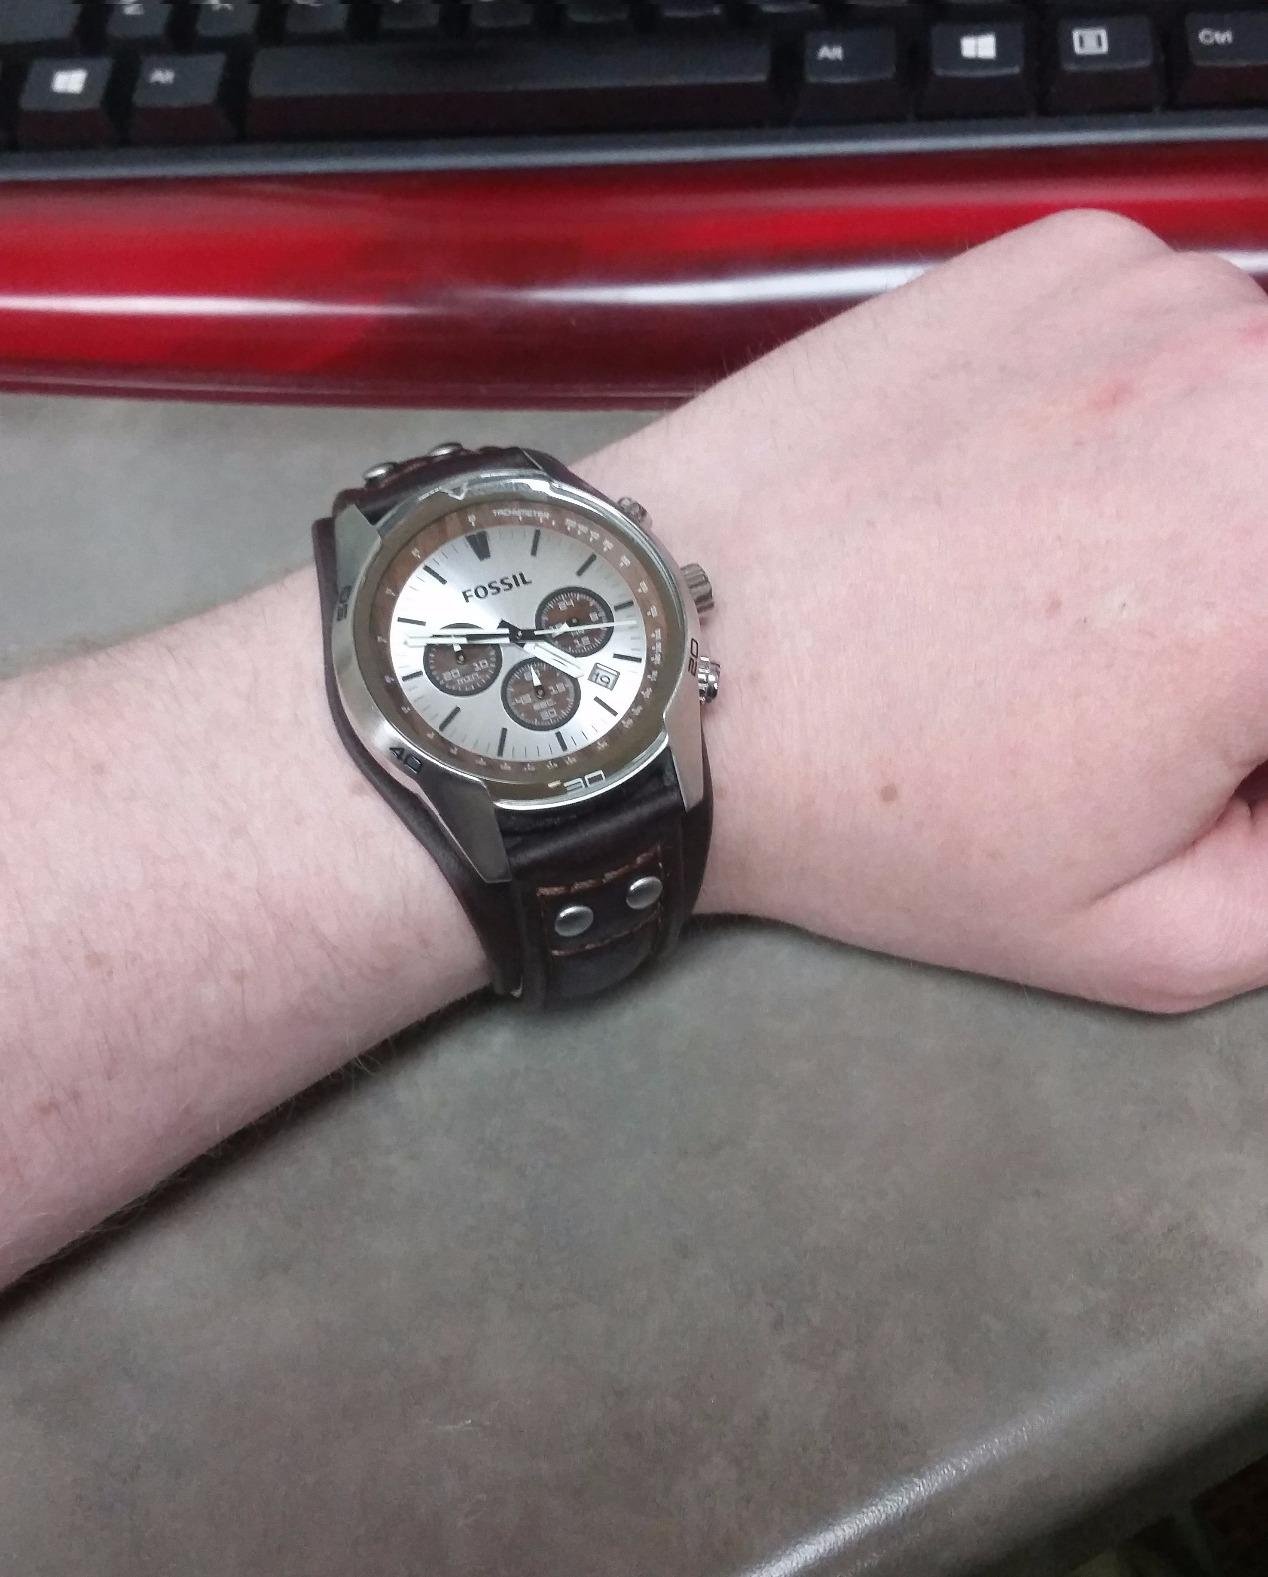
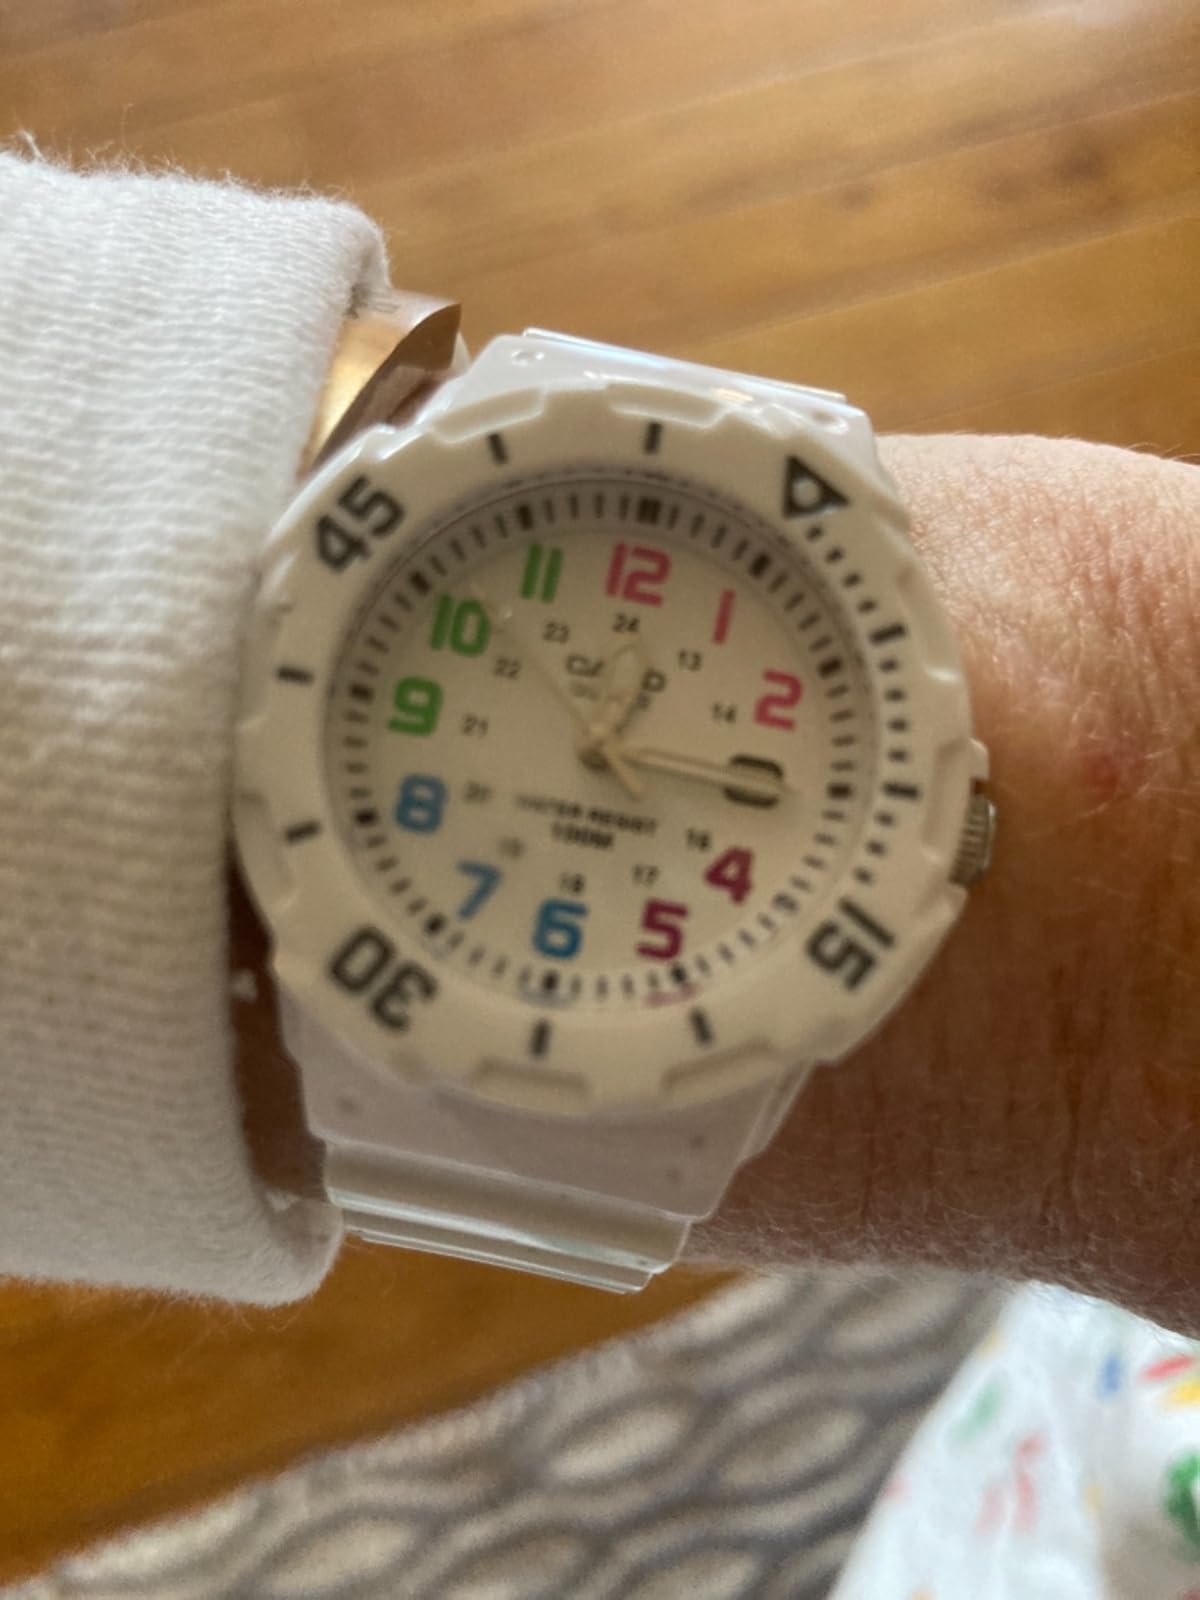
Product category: accessories_watch
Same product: no